Nyon railway station

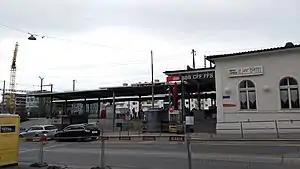
The station platform in 2018

Nyon railway station is a railway station in the municipality of Nyon, in the Swiss canton of Vaud. It is an intermediate stop on the standard gauge Lausanne–Geneva line of Swiss Federal Railways and the southern terminus of the Nyon–St-Cergue–Morez line of the Chemin de fer Nyon–St-Cergue–Morez.